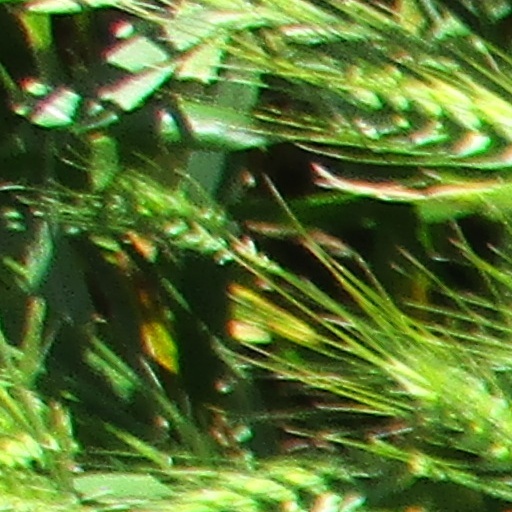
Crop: wheat